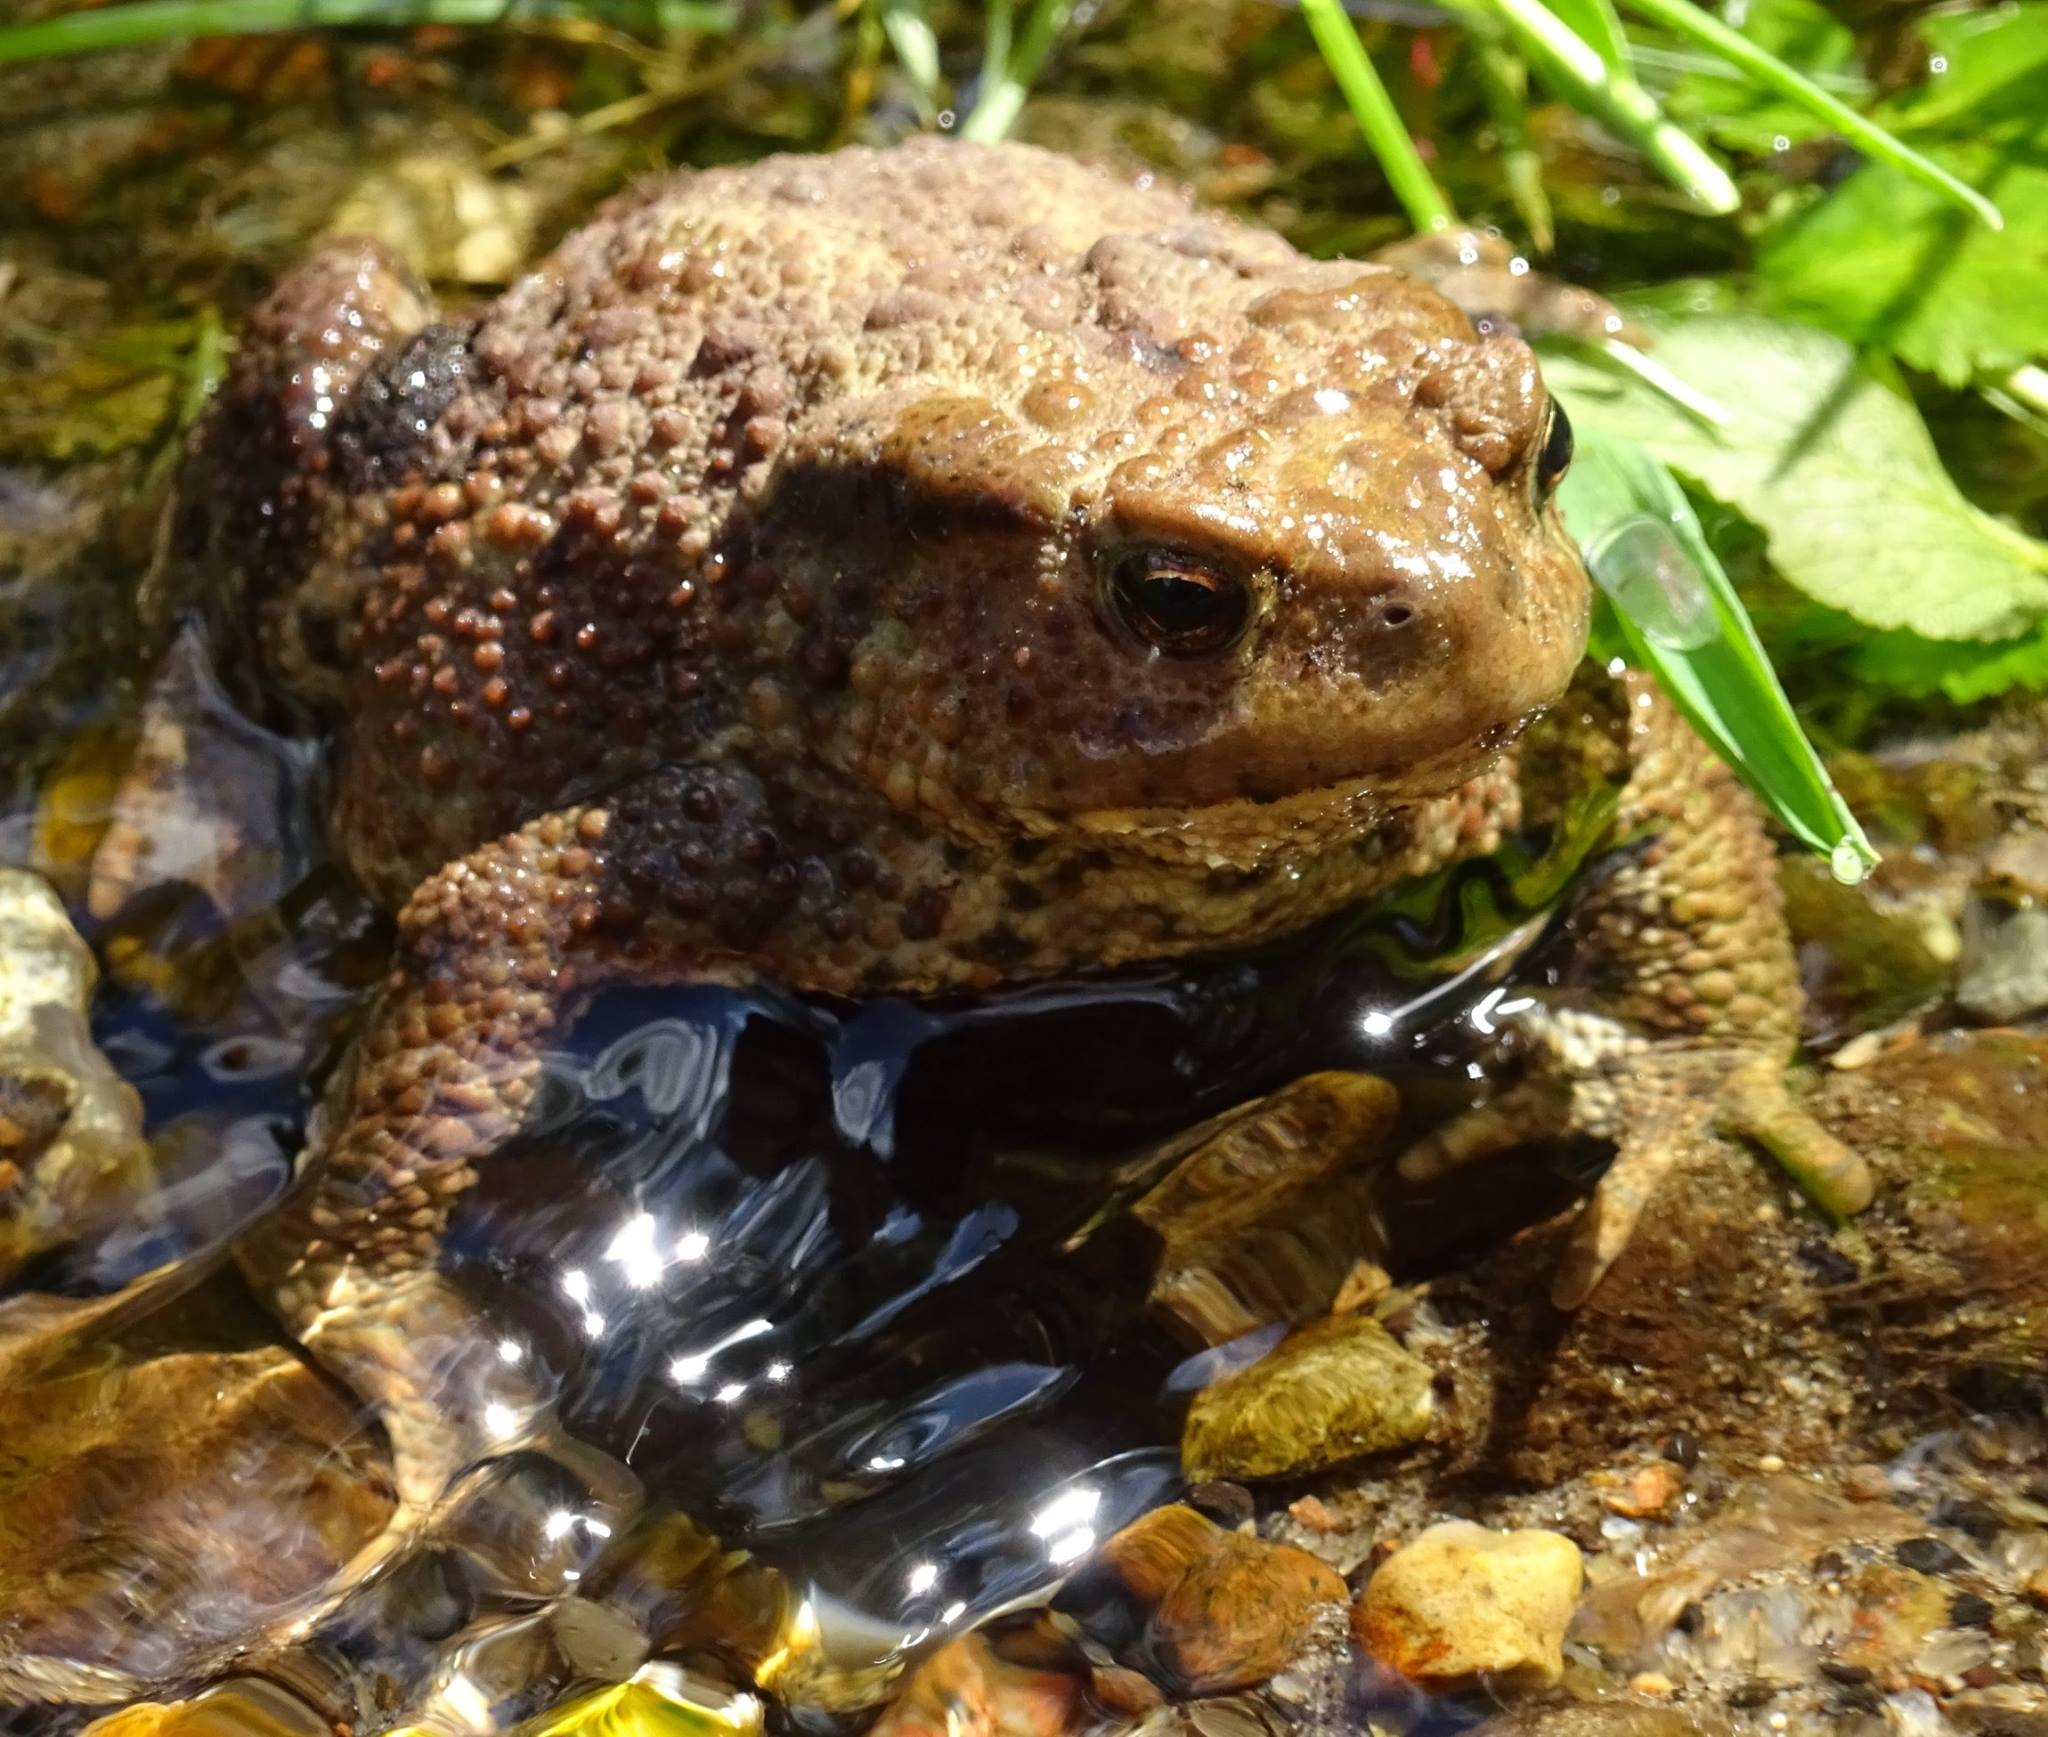
pond, frog, toad, amphibian, organism, bullfrog, ranidae, terrestrial animal